Palace of Correio-Mor

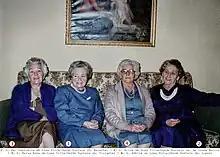
The Lima Villa-Verde Sisters, one of whom married into the Louza-Canha / Souza Botto, heirs to Correio-Mor Palace and Estate.

The layout of the building follows a U-shaped plan, comprising a central body that extends to the formal gardens in the rear (that also includes a tower in the southwest) and lateral wings (north and south).